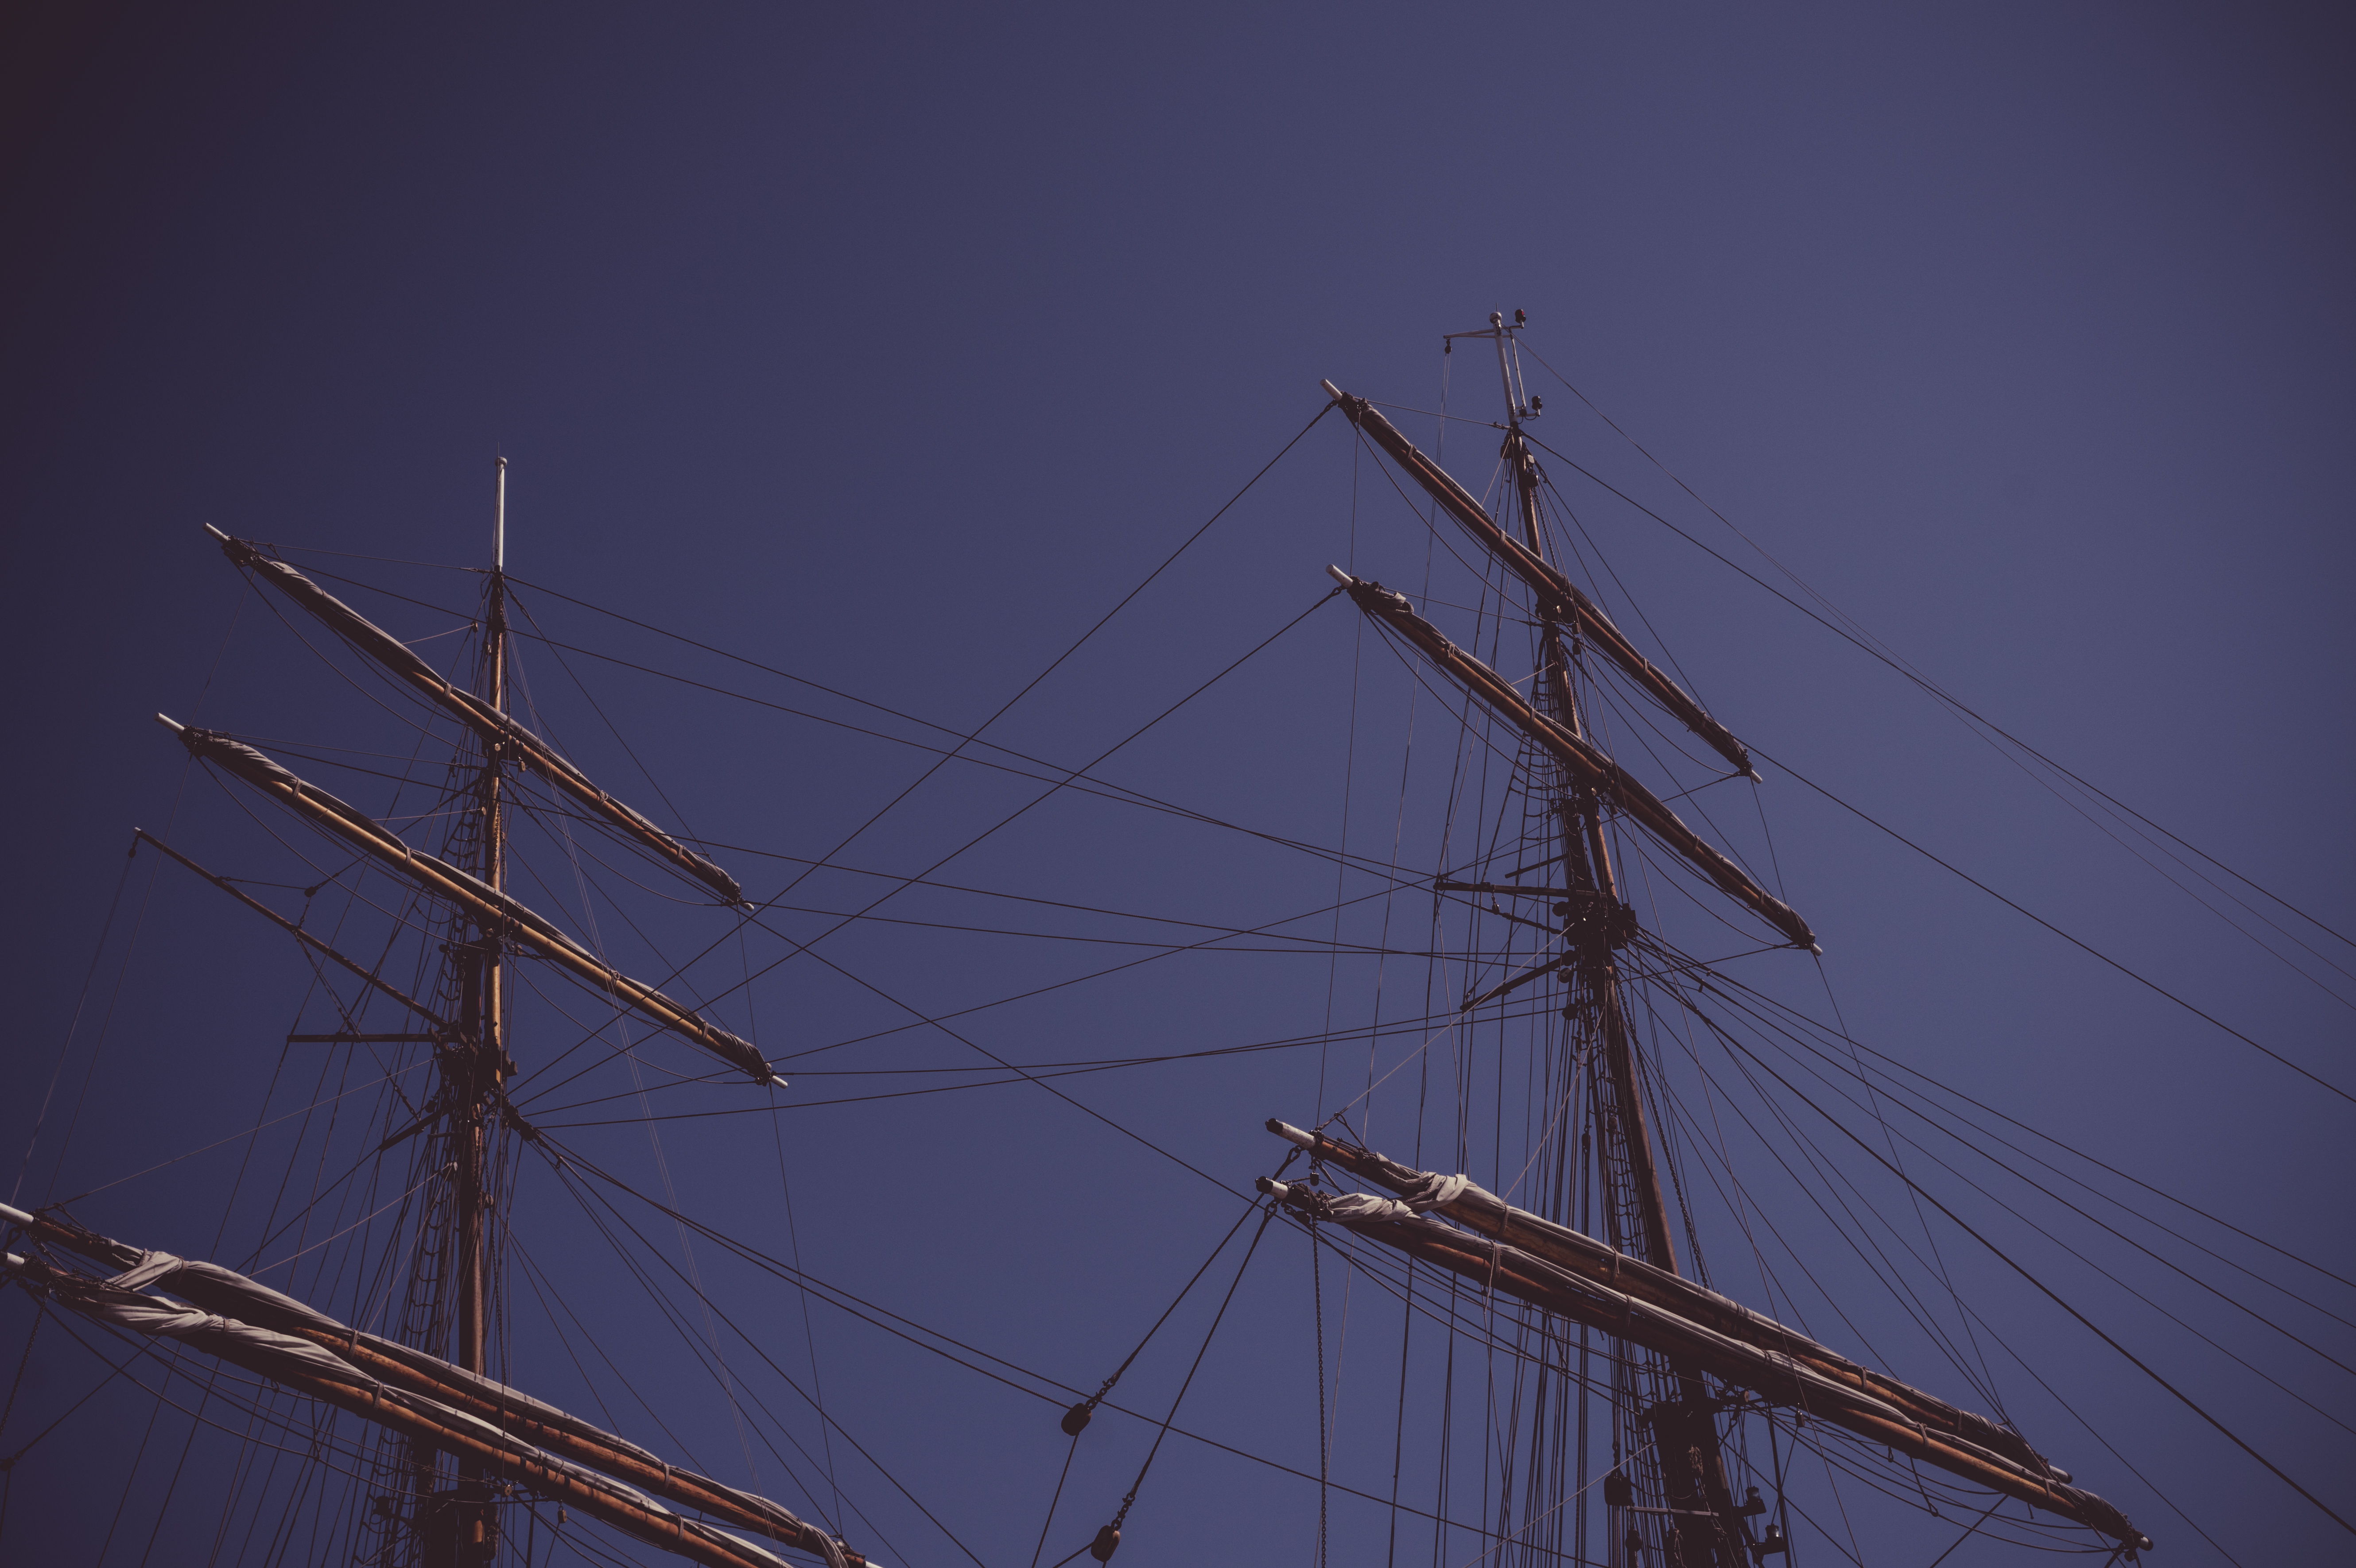
sky, ship, line, vehicle, tower, mast, electricity, sail, finland, helsinki, ropes, masts, watercraft, kruununhaka, halkolaituri, gerda, sailing ship, transmission tower, electrical supply, overhead power line